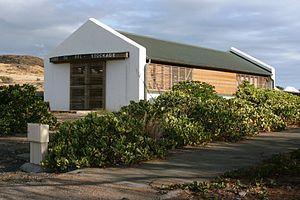
Bâtiment de stockage au musée du Sel à Saint-Leu, sur l'île de La Réunion.
Le musée du Sel est un musée de l'île de La Réunion, département d'outre-mer français dans le sud-ouest de l'océan Indien. Il est situé à Saint-Leu près des salines de la Pointe au Sel.